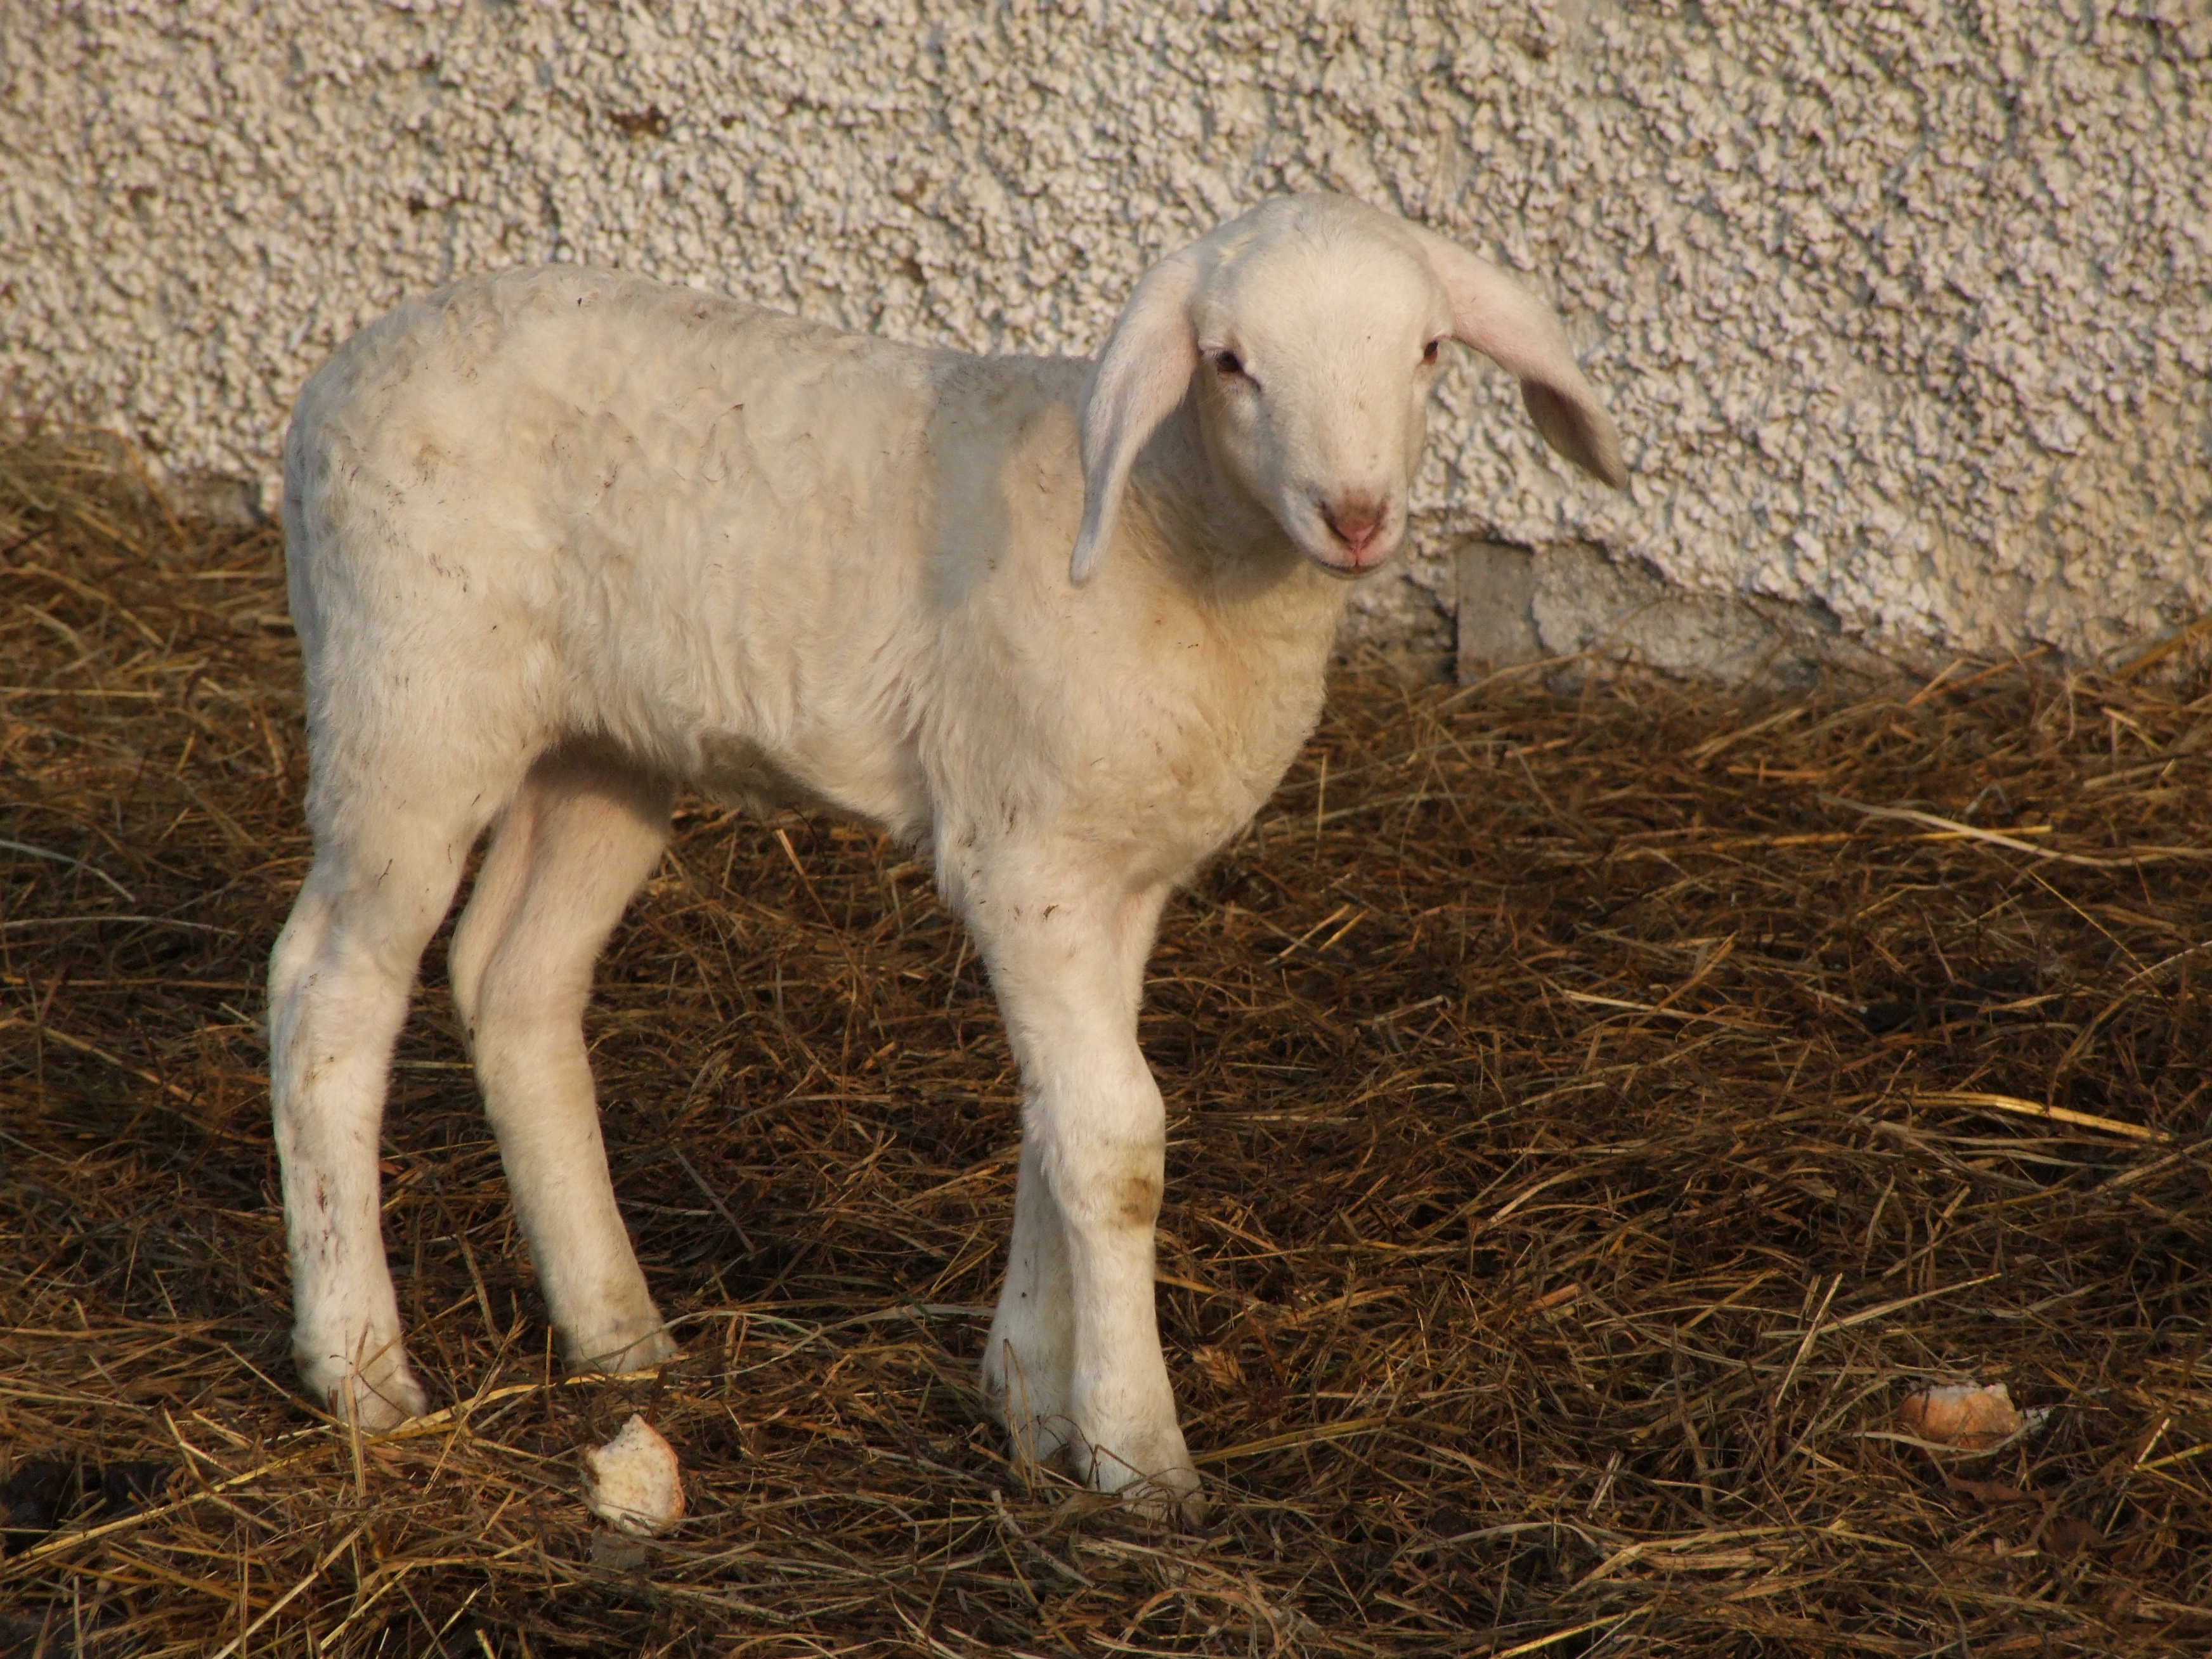
nature, goat, pasture, grazing, sheep, mammal, fauna, lamb, goats, animals, vertebrate, sheeps, cow goat family